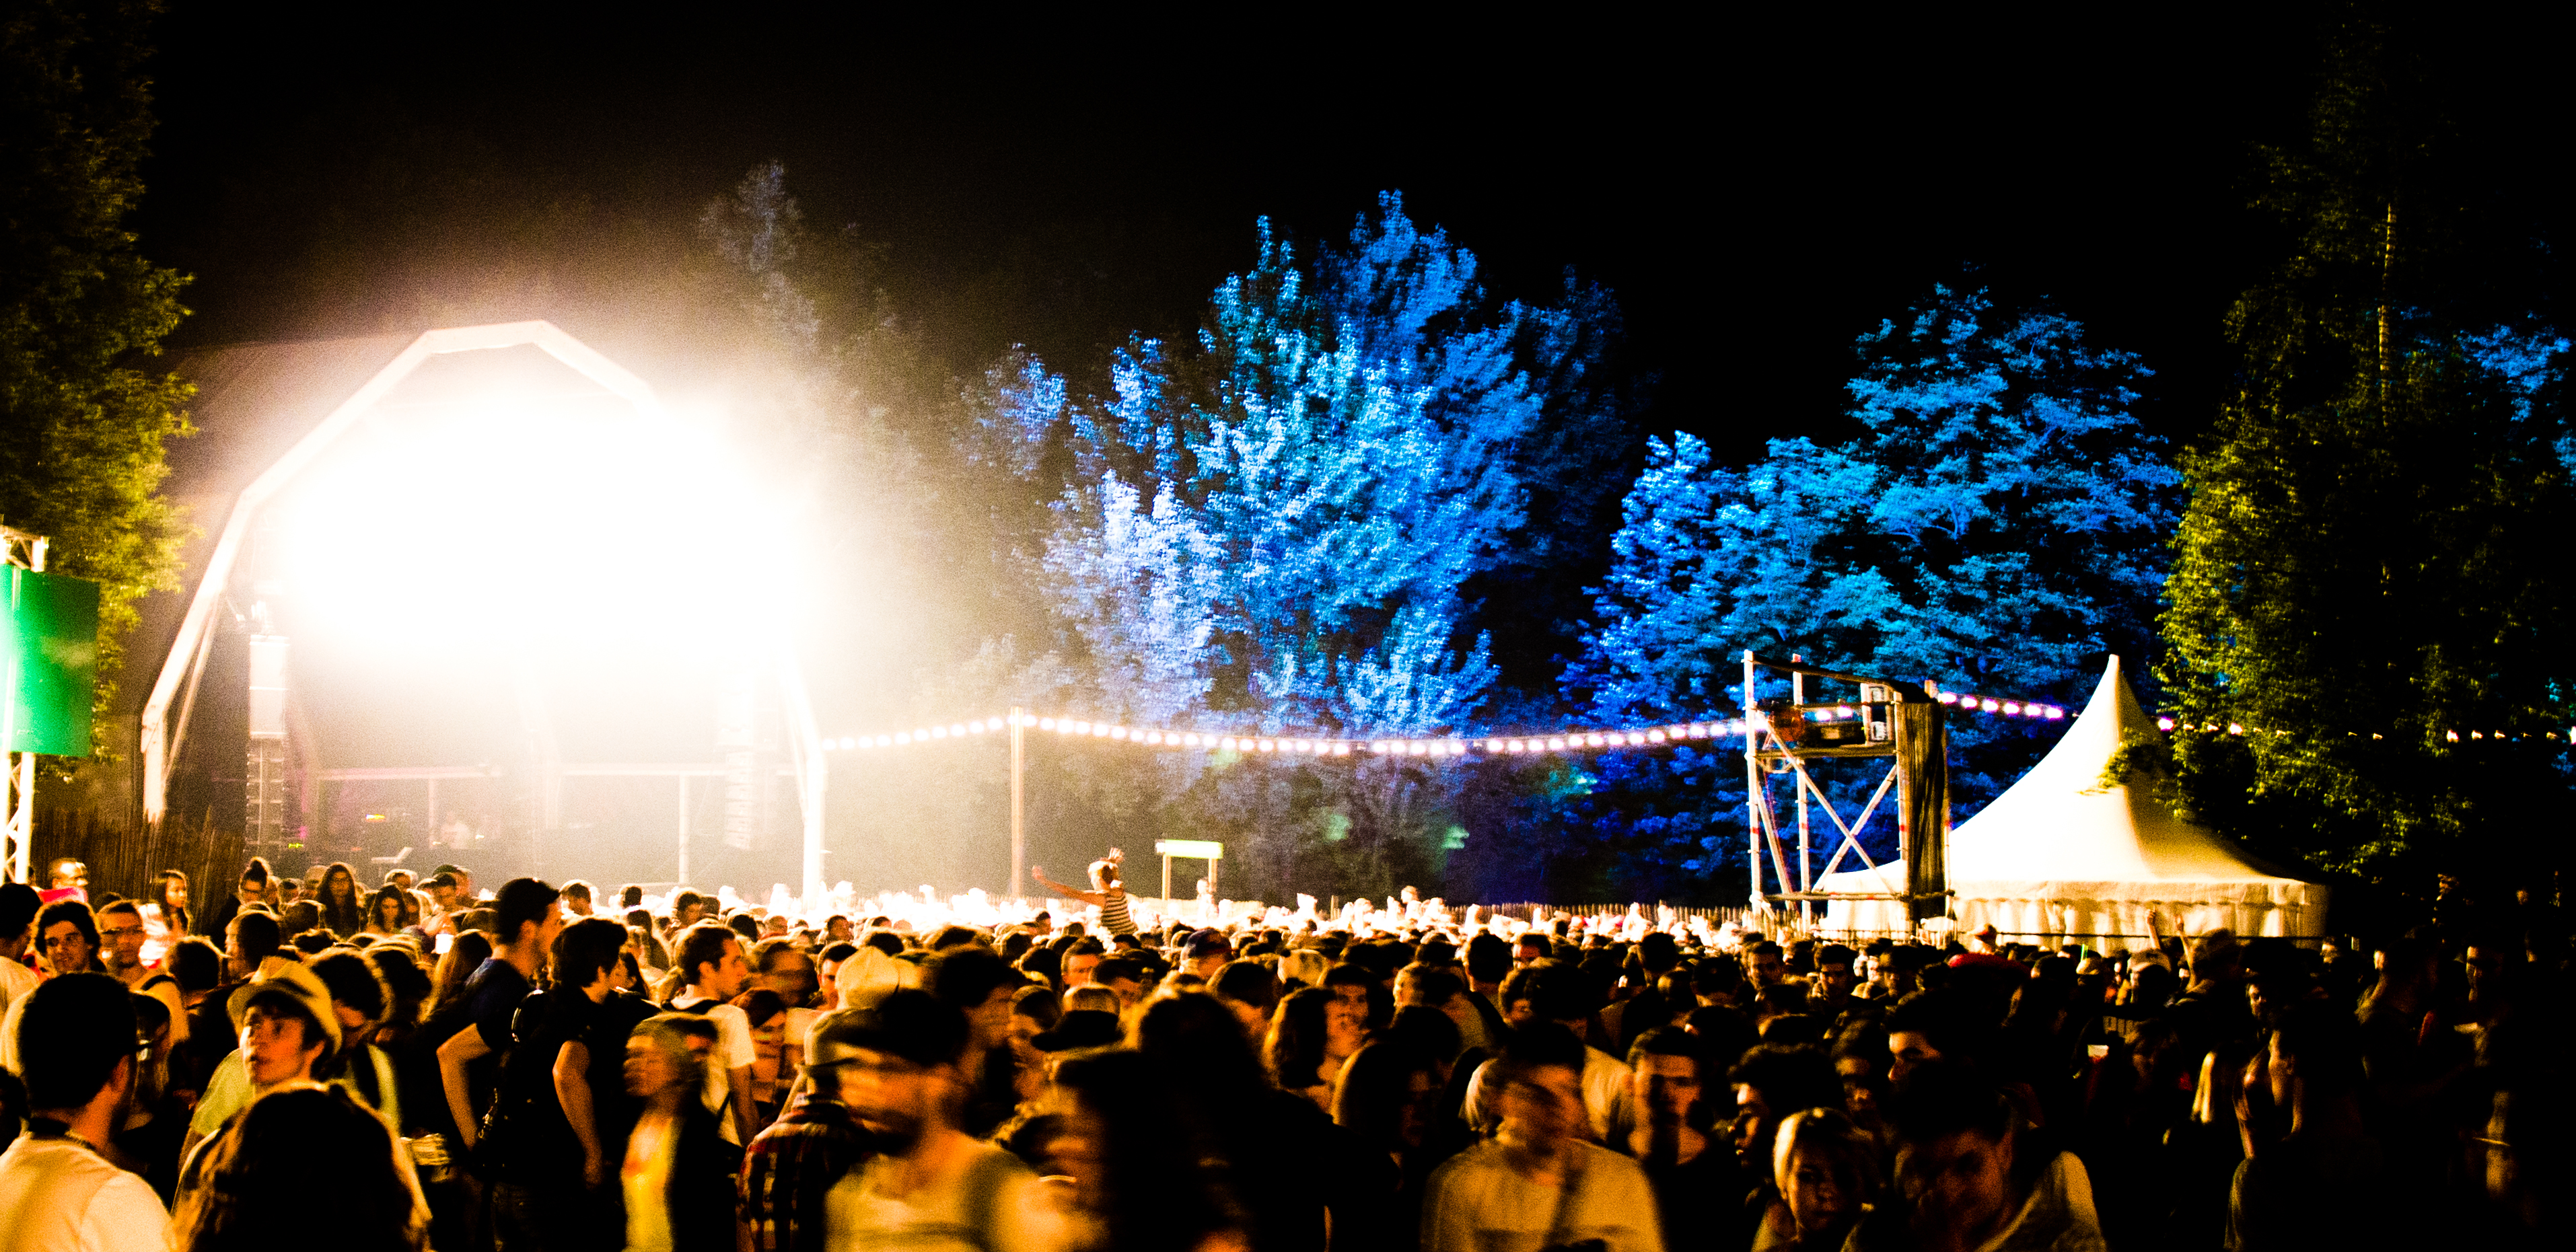
music, light, night, crowd, concert, band, live, canon, festival, eosm, gig, 2013, belfort, eurockeennes, eurocks, fauve, event, musical theatre